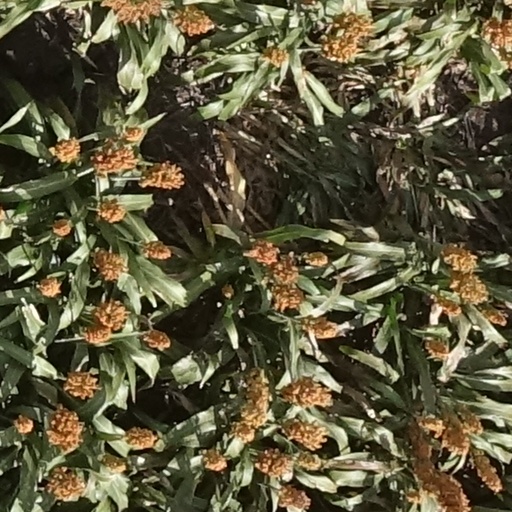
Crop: sorghum